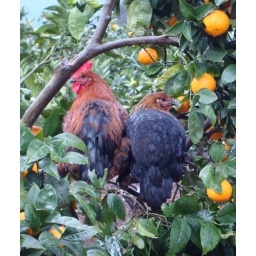
Roosting in an orange tree